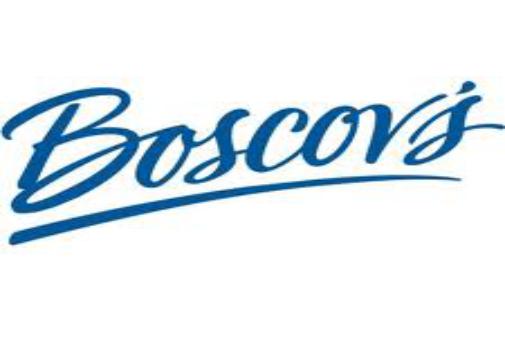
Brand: Boscov's
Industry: Clothes